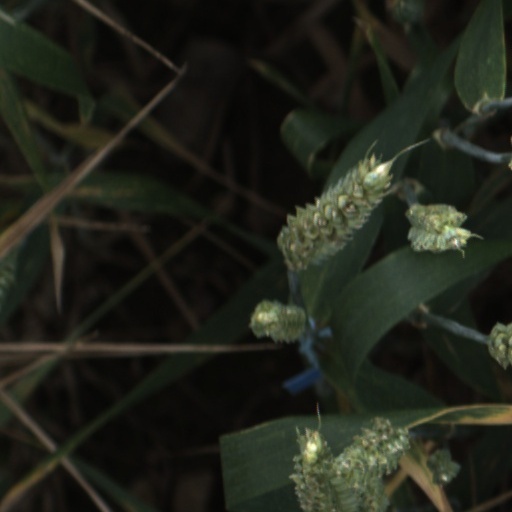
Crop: wheat